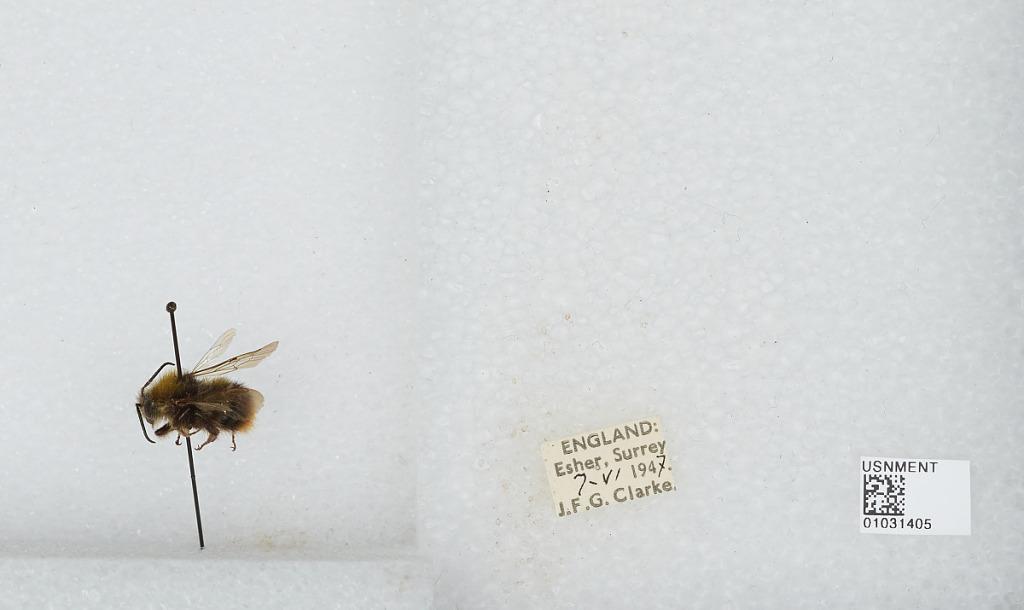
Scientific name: Bombus (Pyrobombus) pratorum (Linnaeus)
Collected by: J. Clarke
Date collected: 1947-6-7
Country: United Kingdom
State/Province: England
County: Surrey
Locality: Esher
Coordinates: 51.3691, -0.365